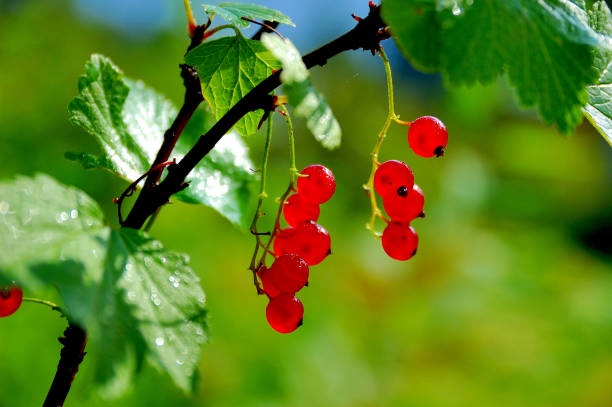
Label: redcurrant